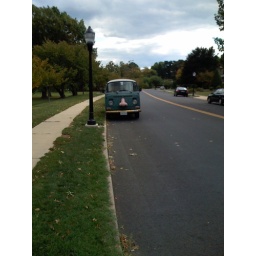
Random car spotted near my house